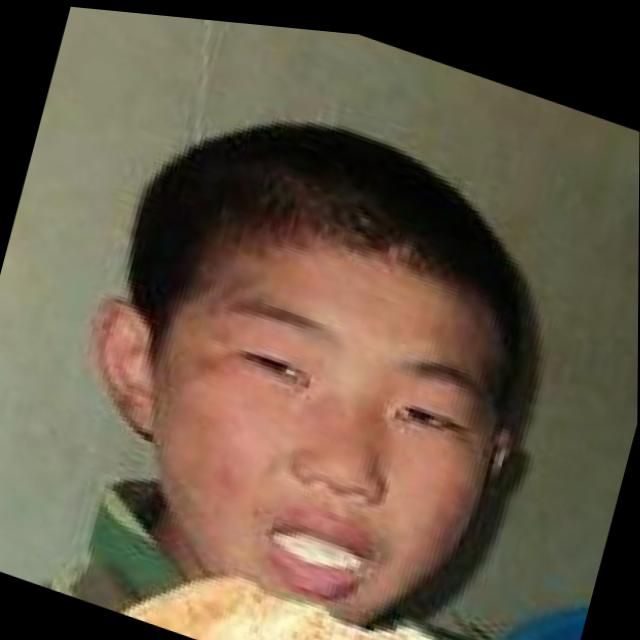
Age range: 0-12